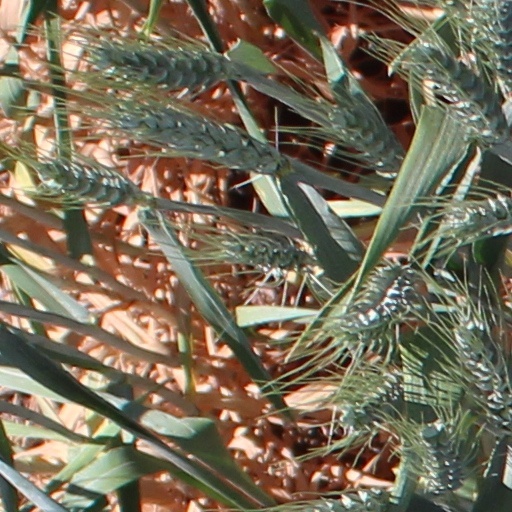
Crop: wheat